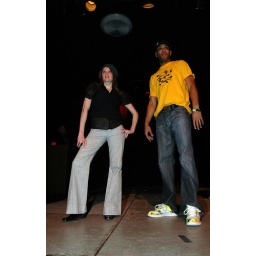
forest green wool beret by urban farmgirl